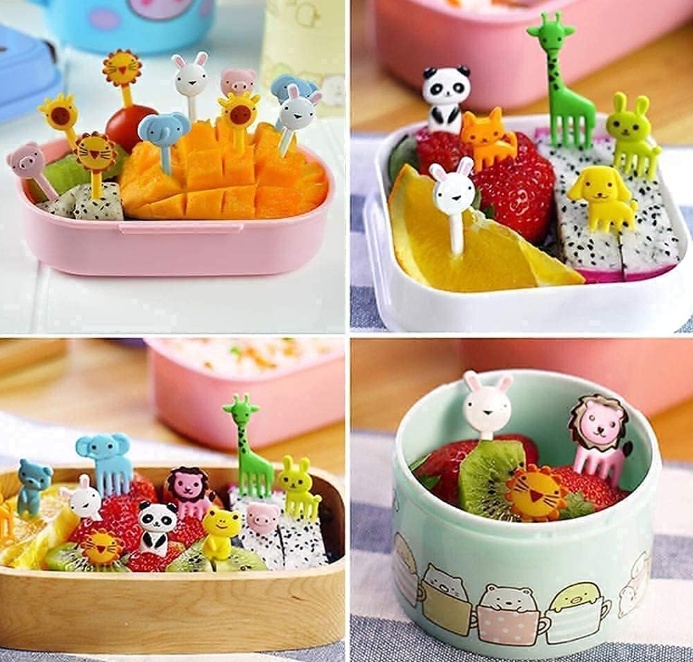
TENEDORES DE ANIMALITOS PARA NIÑOS 10 UN
Novedosos pinchos para alimentos: frutas, verduras, etc.Al ser con diseño de animalitos kawaii son una invitación para los niños para comer fruta y vegetales de manera entretenida.Diseños de pinchos: jirafa, oso, mono, gato y perro.Cantidad total:-10 por empaque , 2 modelos de cada uno. LOS DISEÑOS Y ANIMALITOS SE ENTREGAR AL AZAR SEGUN DISPONIBILIDAD
Brand: El Kiosquito
Category: Home & Garden > Kitchen & Dining > Kitchen Tools & Utensils > Food Sticks & Skewers > Food Sticks